Duel (1971 film)

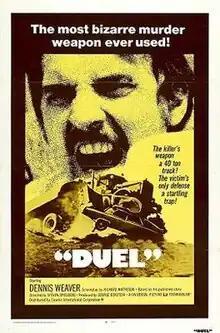
International theatrical release poster

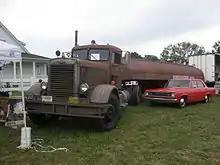
Truck used in the film

Duel is a 1971 American road action thriller film directed by Steven Spielberg in his feature film debut. It centers on a traveling salesman David Mann (Dennis Weaver) driving his car through rural California to meet a client. However, he finds himself chased and terrorized by the mostly unseen driver of a semi-truck. The screenplay by Richard Matheson adapts his own short story of the same name, published in the April 1971 issue of "Playboy", and based on an encounter on November 22, 1963, when a trucker dangerously cut him off on a California freeway.